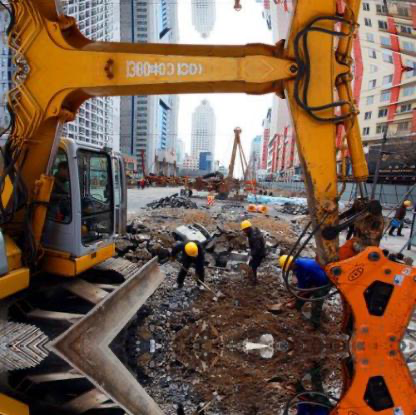
Objects in the image:
label: helmet
label: helmet
label: helmet